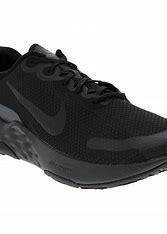
Brand: Nike
Model: Renew Ride 3